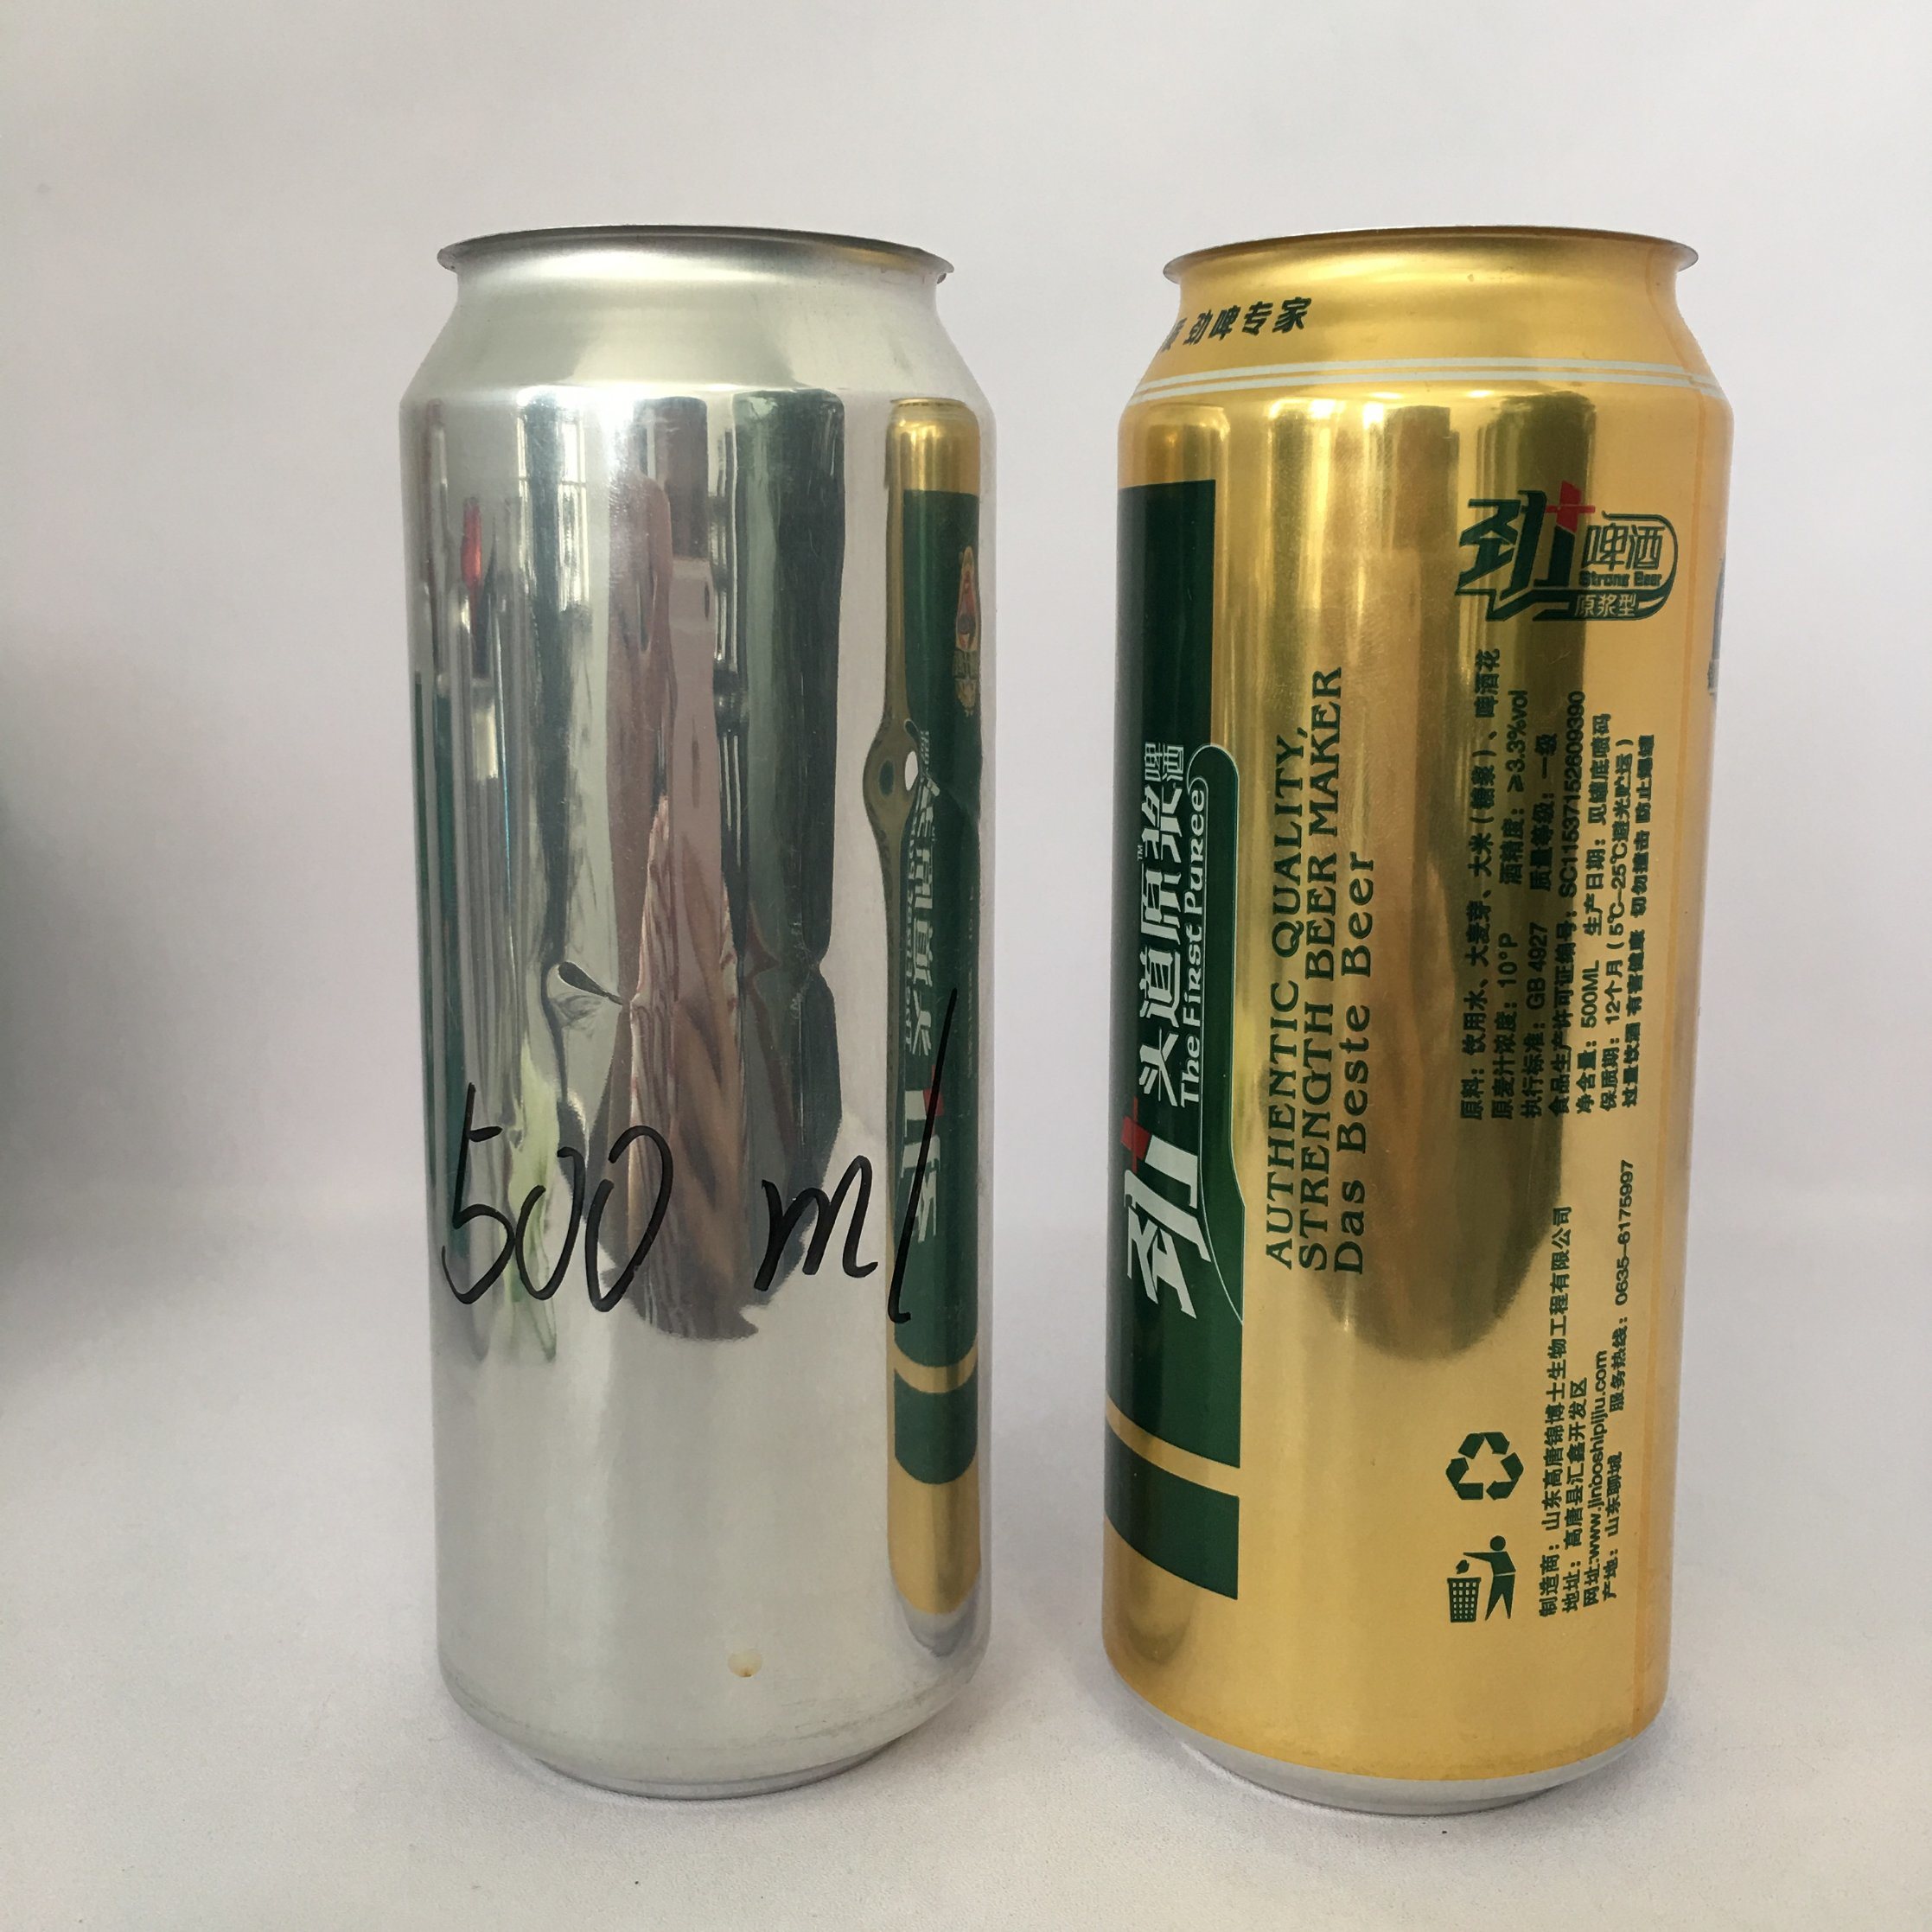
Label: metal